List of international presidential trips made by John Magufuli

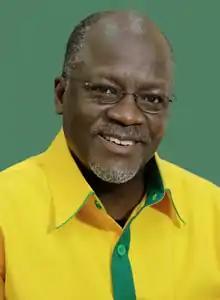
John Pombe Joseph Magufuli

John Magufuli became president of Tanzania on 5 November 2015 following the 2015 general election, until his death in 2021. After assuming office Magufuli asserted a strong stance against public spending, and discouraged foreign travel by senior government officials. He made his first foreign visit to Rwanda in April 2016, five months after assuming office. The following is a list of presidential trips made by John Magufuli while in office.